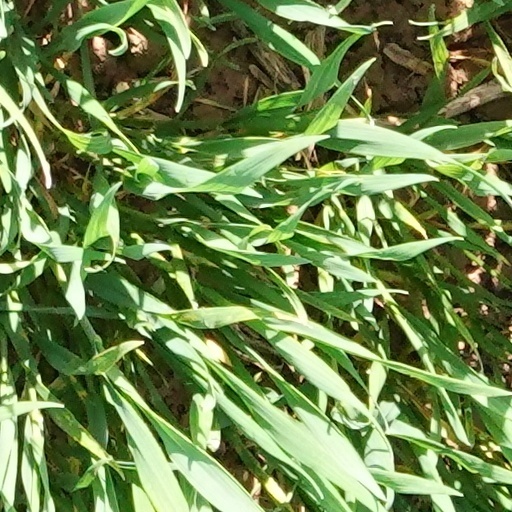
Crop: wheat